Moorilla Estate

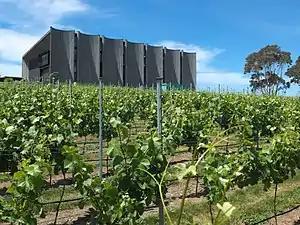
Moorilla in 2017

In November 2004 a micro-brewery was installed at Moorilla Estate, under the guidance of head brewer, Owen Johnston. In June 2005 the first keg was sold and went on tap at T42° on Hobart’s waterfront. In 2010 Moo Brew expanded and opened a second brewery in Bridgewater, Tasmania. All brewing is now carried out at this secondary site. Moo Brew produce five core beers (each featuring exclusive artwork by Australian artist John Kelly):